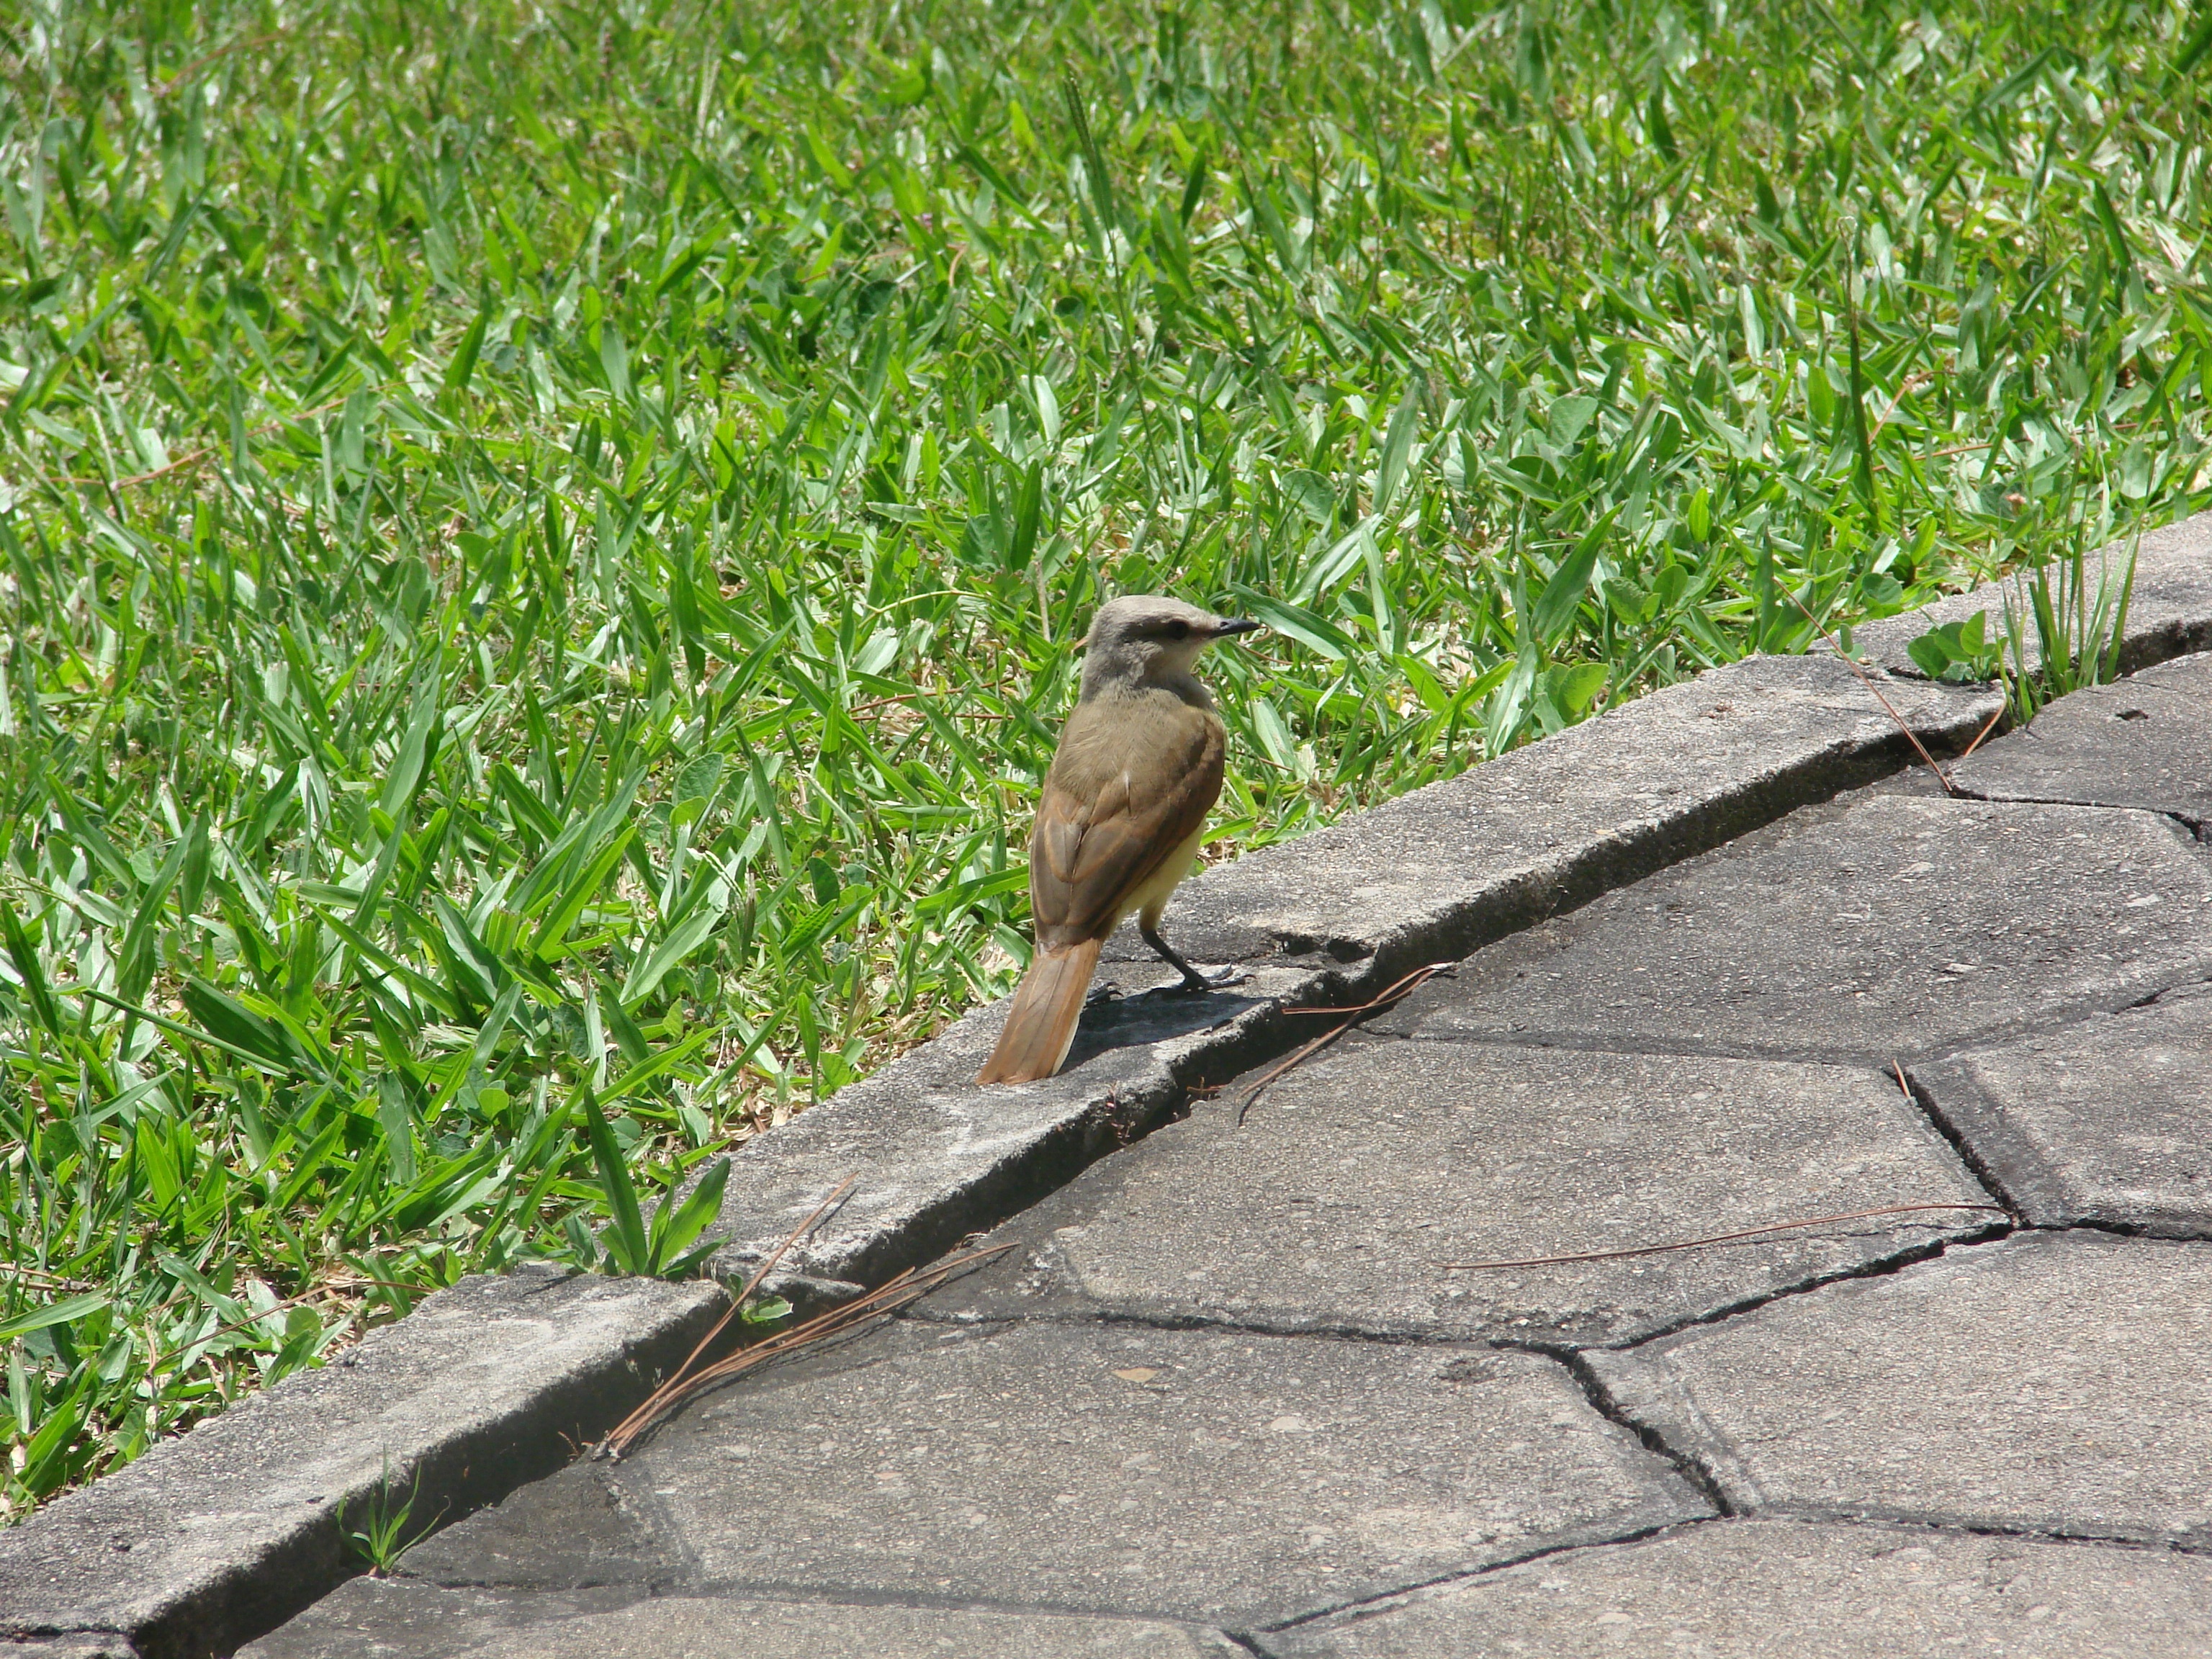
grass, bird, lawn, wildlife, fauna, brazilian, bem te vi, perching bird